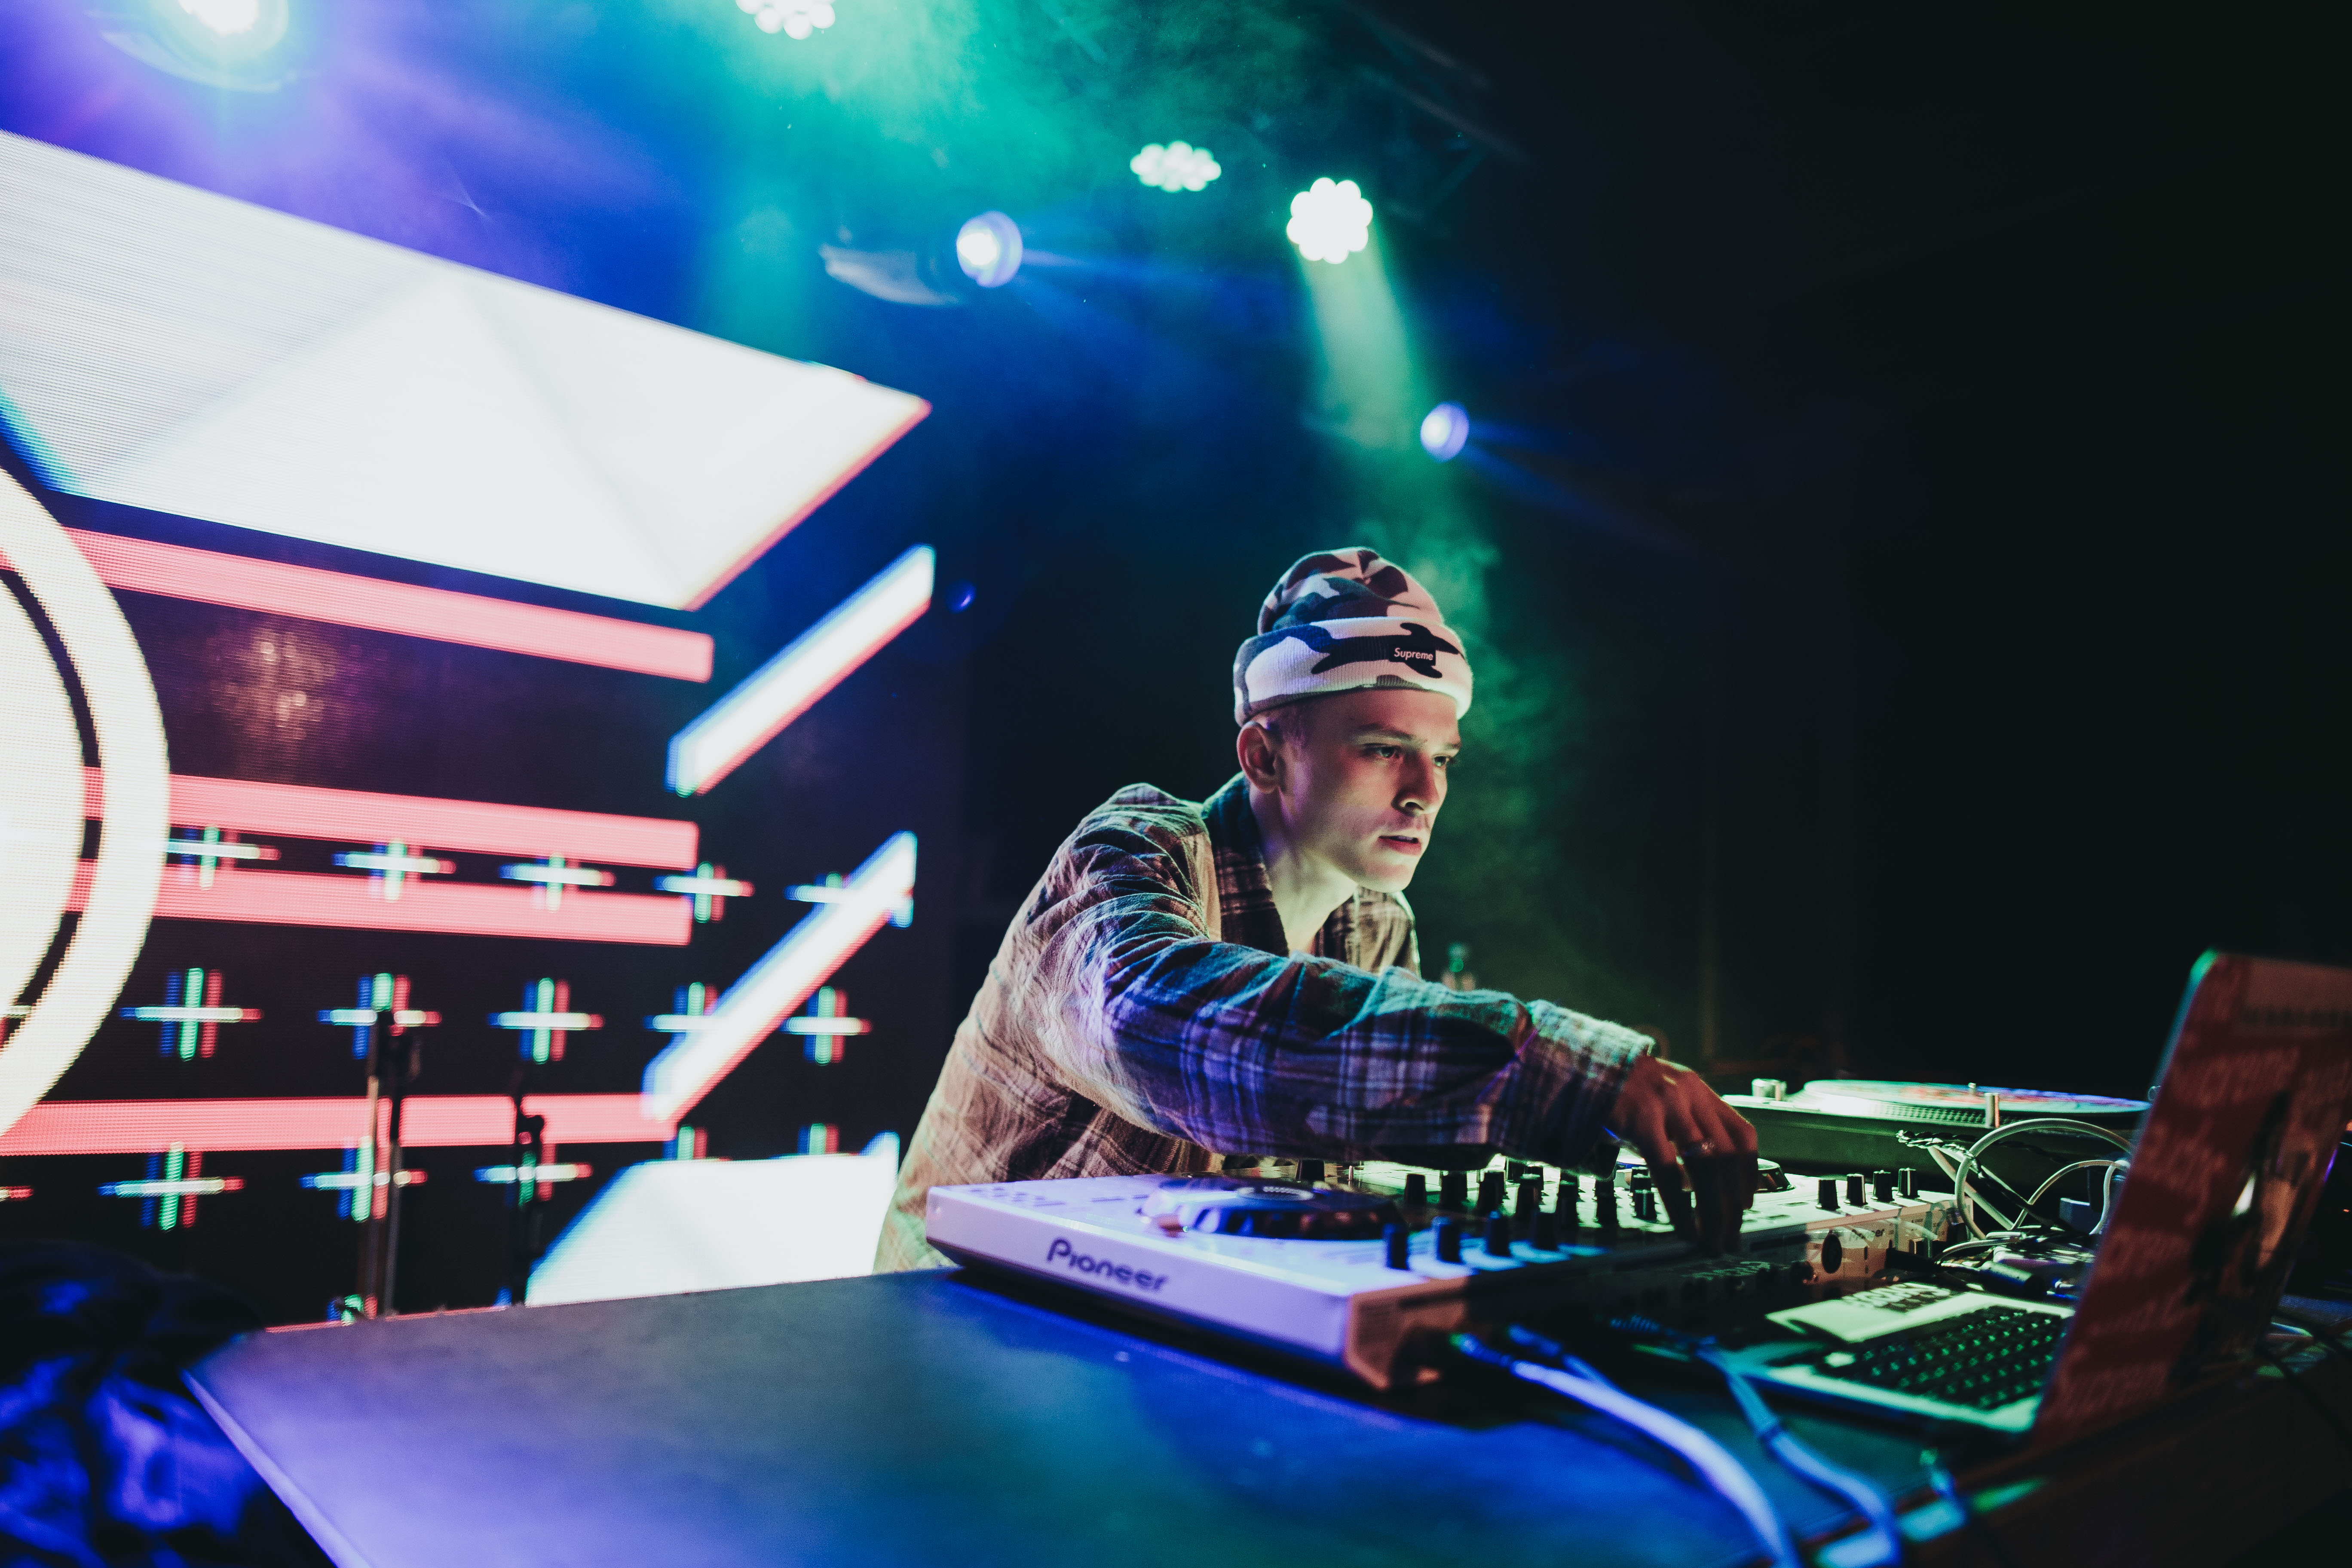
performance, music, disc jockey, stage, entertainment, musician, concert, musical theatre